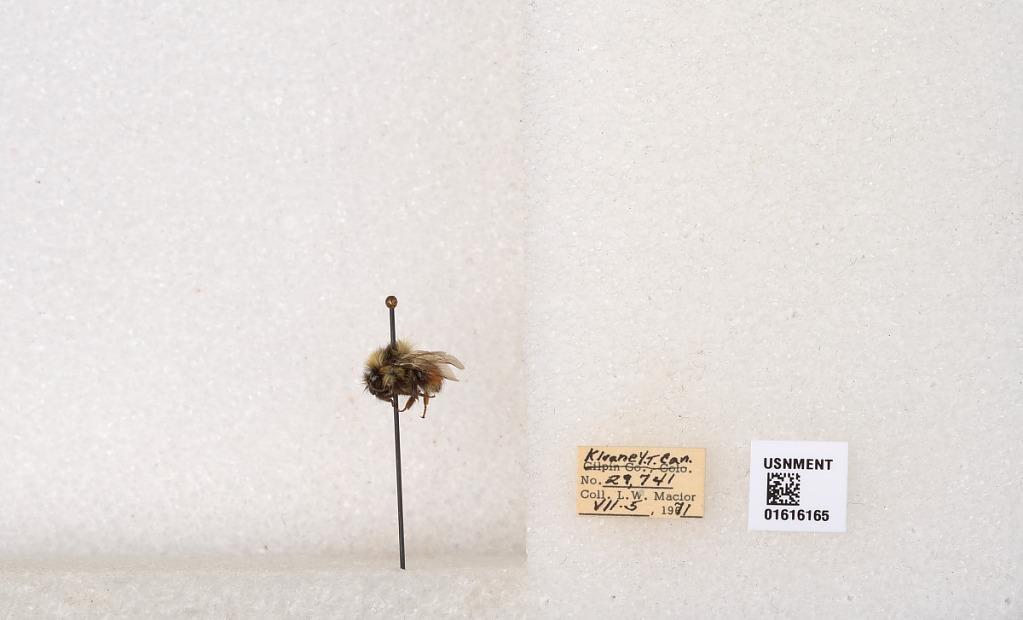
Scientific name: Bombus (Pyrobombus) sylvicola Kirby
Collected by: L. Macior
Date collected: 1971-7-5
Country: Canada
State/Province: Yukon Territory
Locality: Kluane National Park and Reserve
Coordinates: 60.7493, -139.504